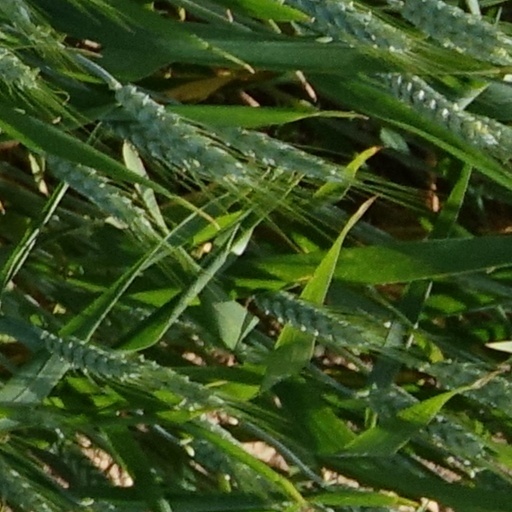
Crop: wheat